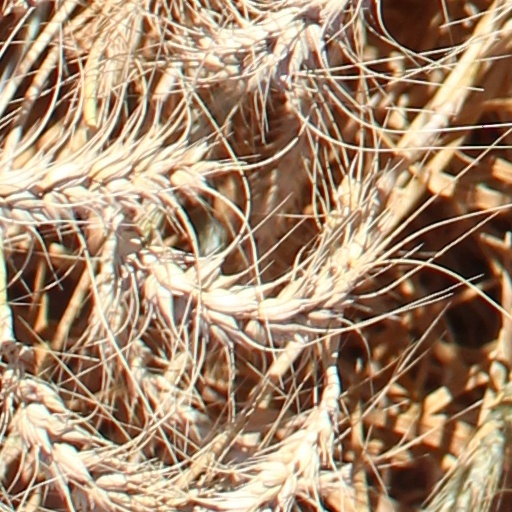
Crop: wheat